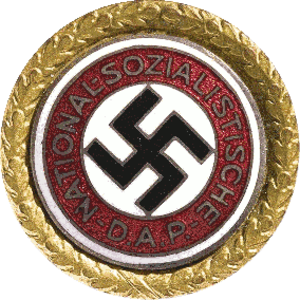
Insigne nazi au musée de l'aviation de Vienne, 2006. Version avec fond transparent.
Ernst Kaether, né le 25 septembre 1903 et mort le 11 août 1999, est un officier de la Wehrmacht pendant la Seconde Guerre mondiale.
August Edler von Meyszner est un officier de la gendarmerie fédérale autrichienne né le 3 août 1886 à Graz, en Cisleithanie, et exécuté le 24 janvier 1947 à Belgrade.